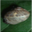
Label: snail